Beautiful Trio

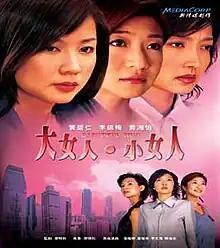
Poster

Beautiful Trio (大女人·小女人) is a Chinese language drama broadcast on Singapore's largest television network, MediaCorp TV Channel 8. The show was filmed in 2003 but broadcast in 2004. It stars Huang Biren, Ivy Lee, Stella Huang & Zhang Yaodong as the casts of the series.